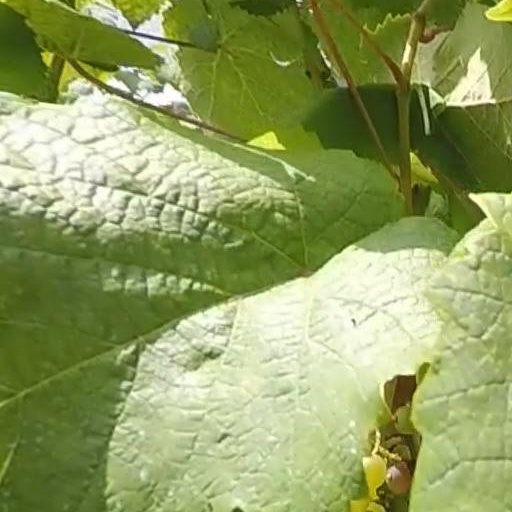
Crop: grape